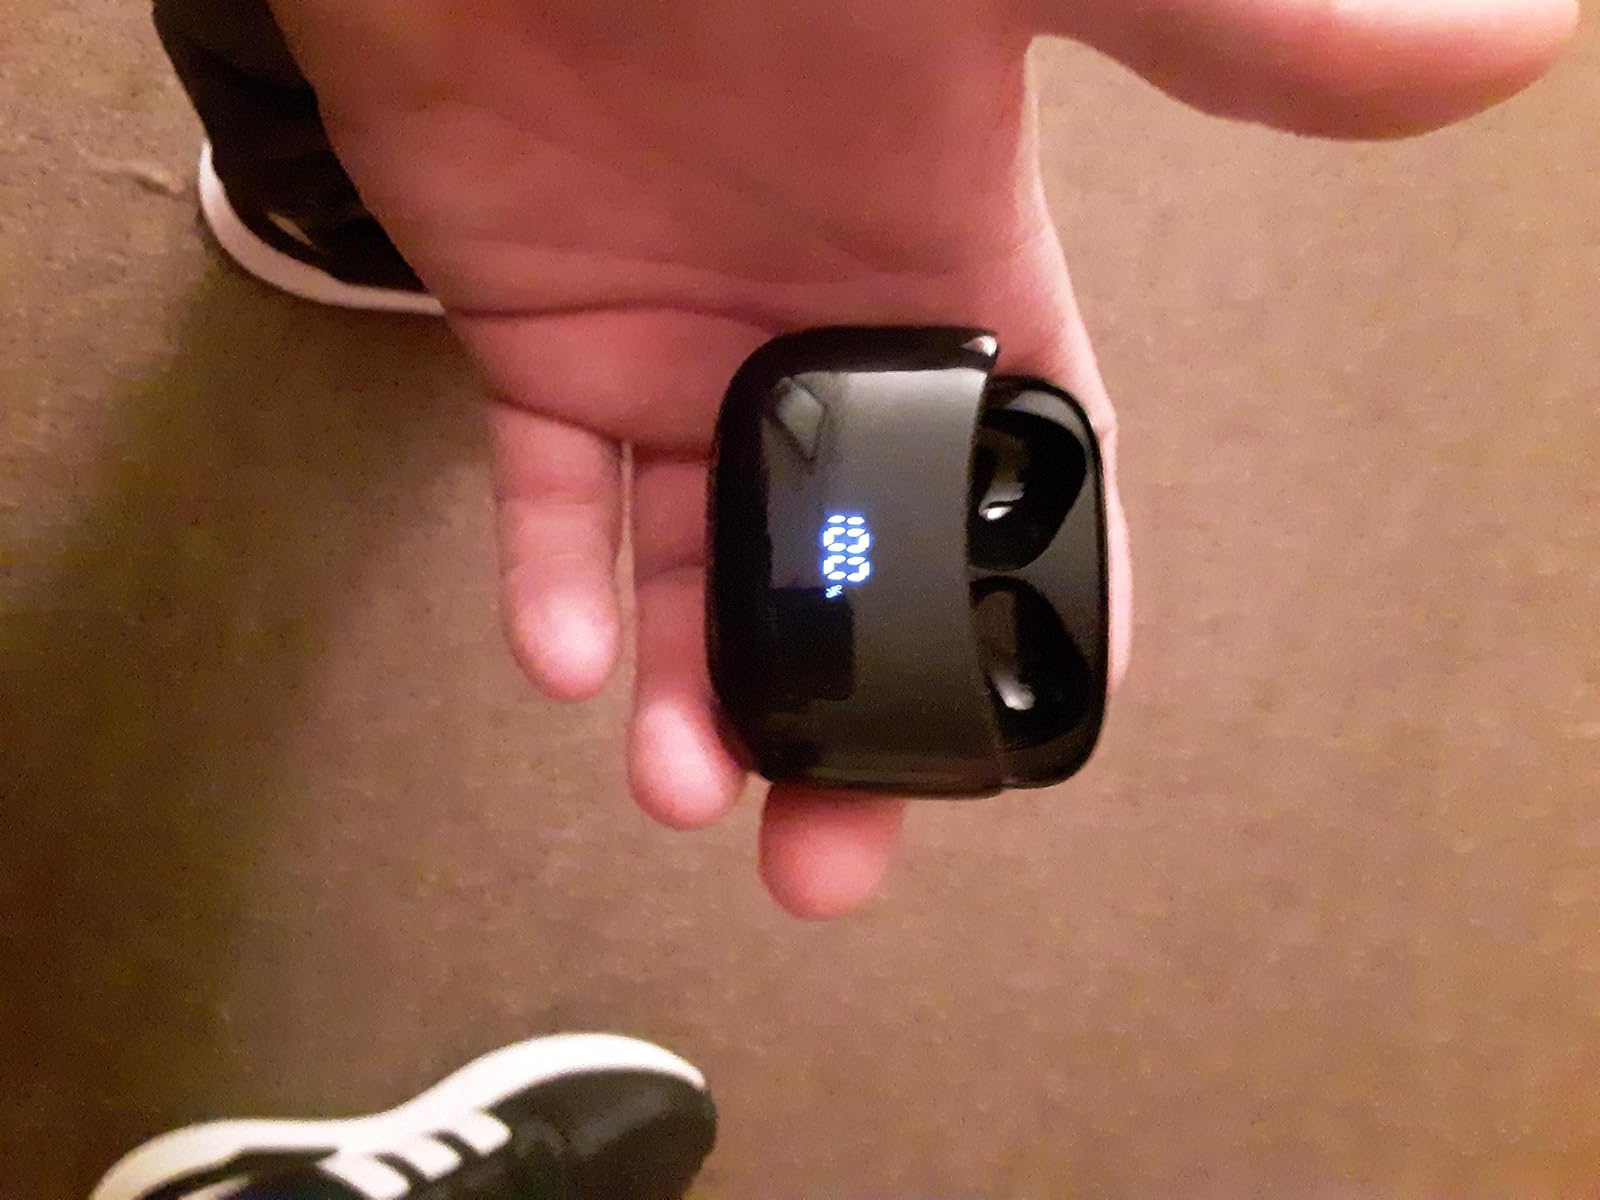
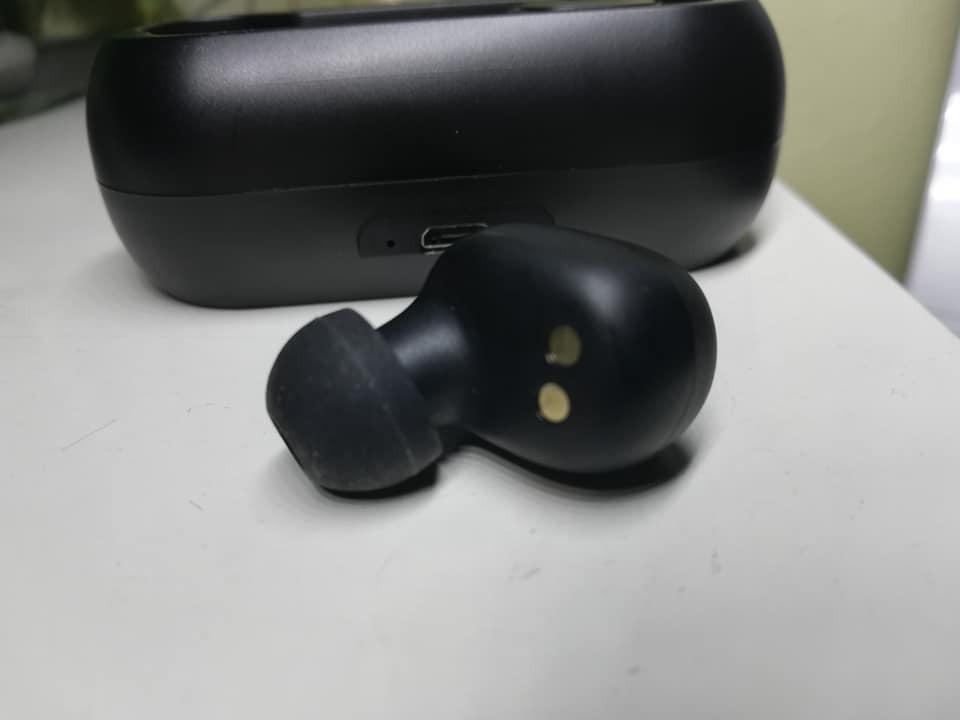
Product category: earbuds
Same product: no